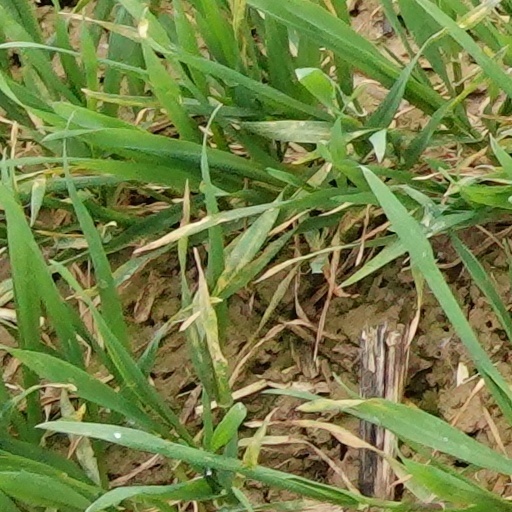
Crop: wheat